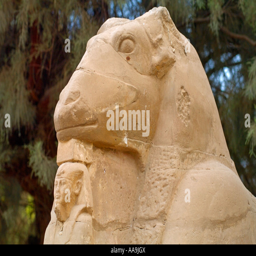
person holding a statue of military commander at the entrance